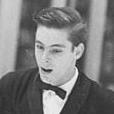
Age: 20